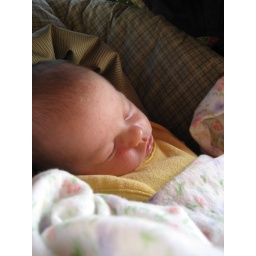
As always, in the car seat